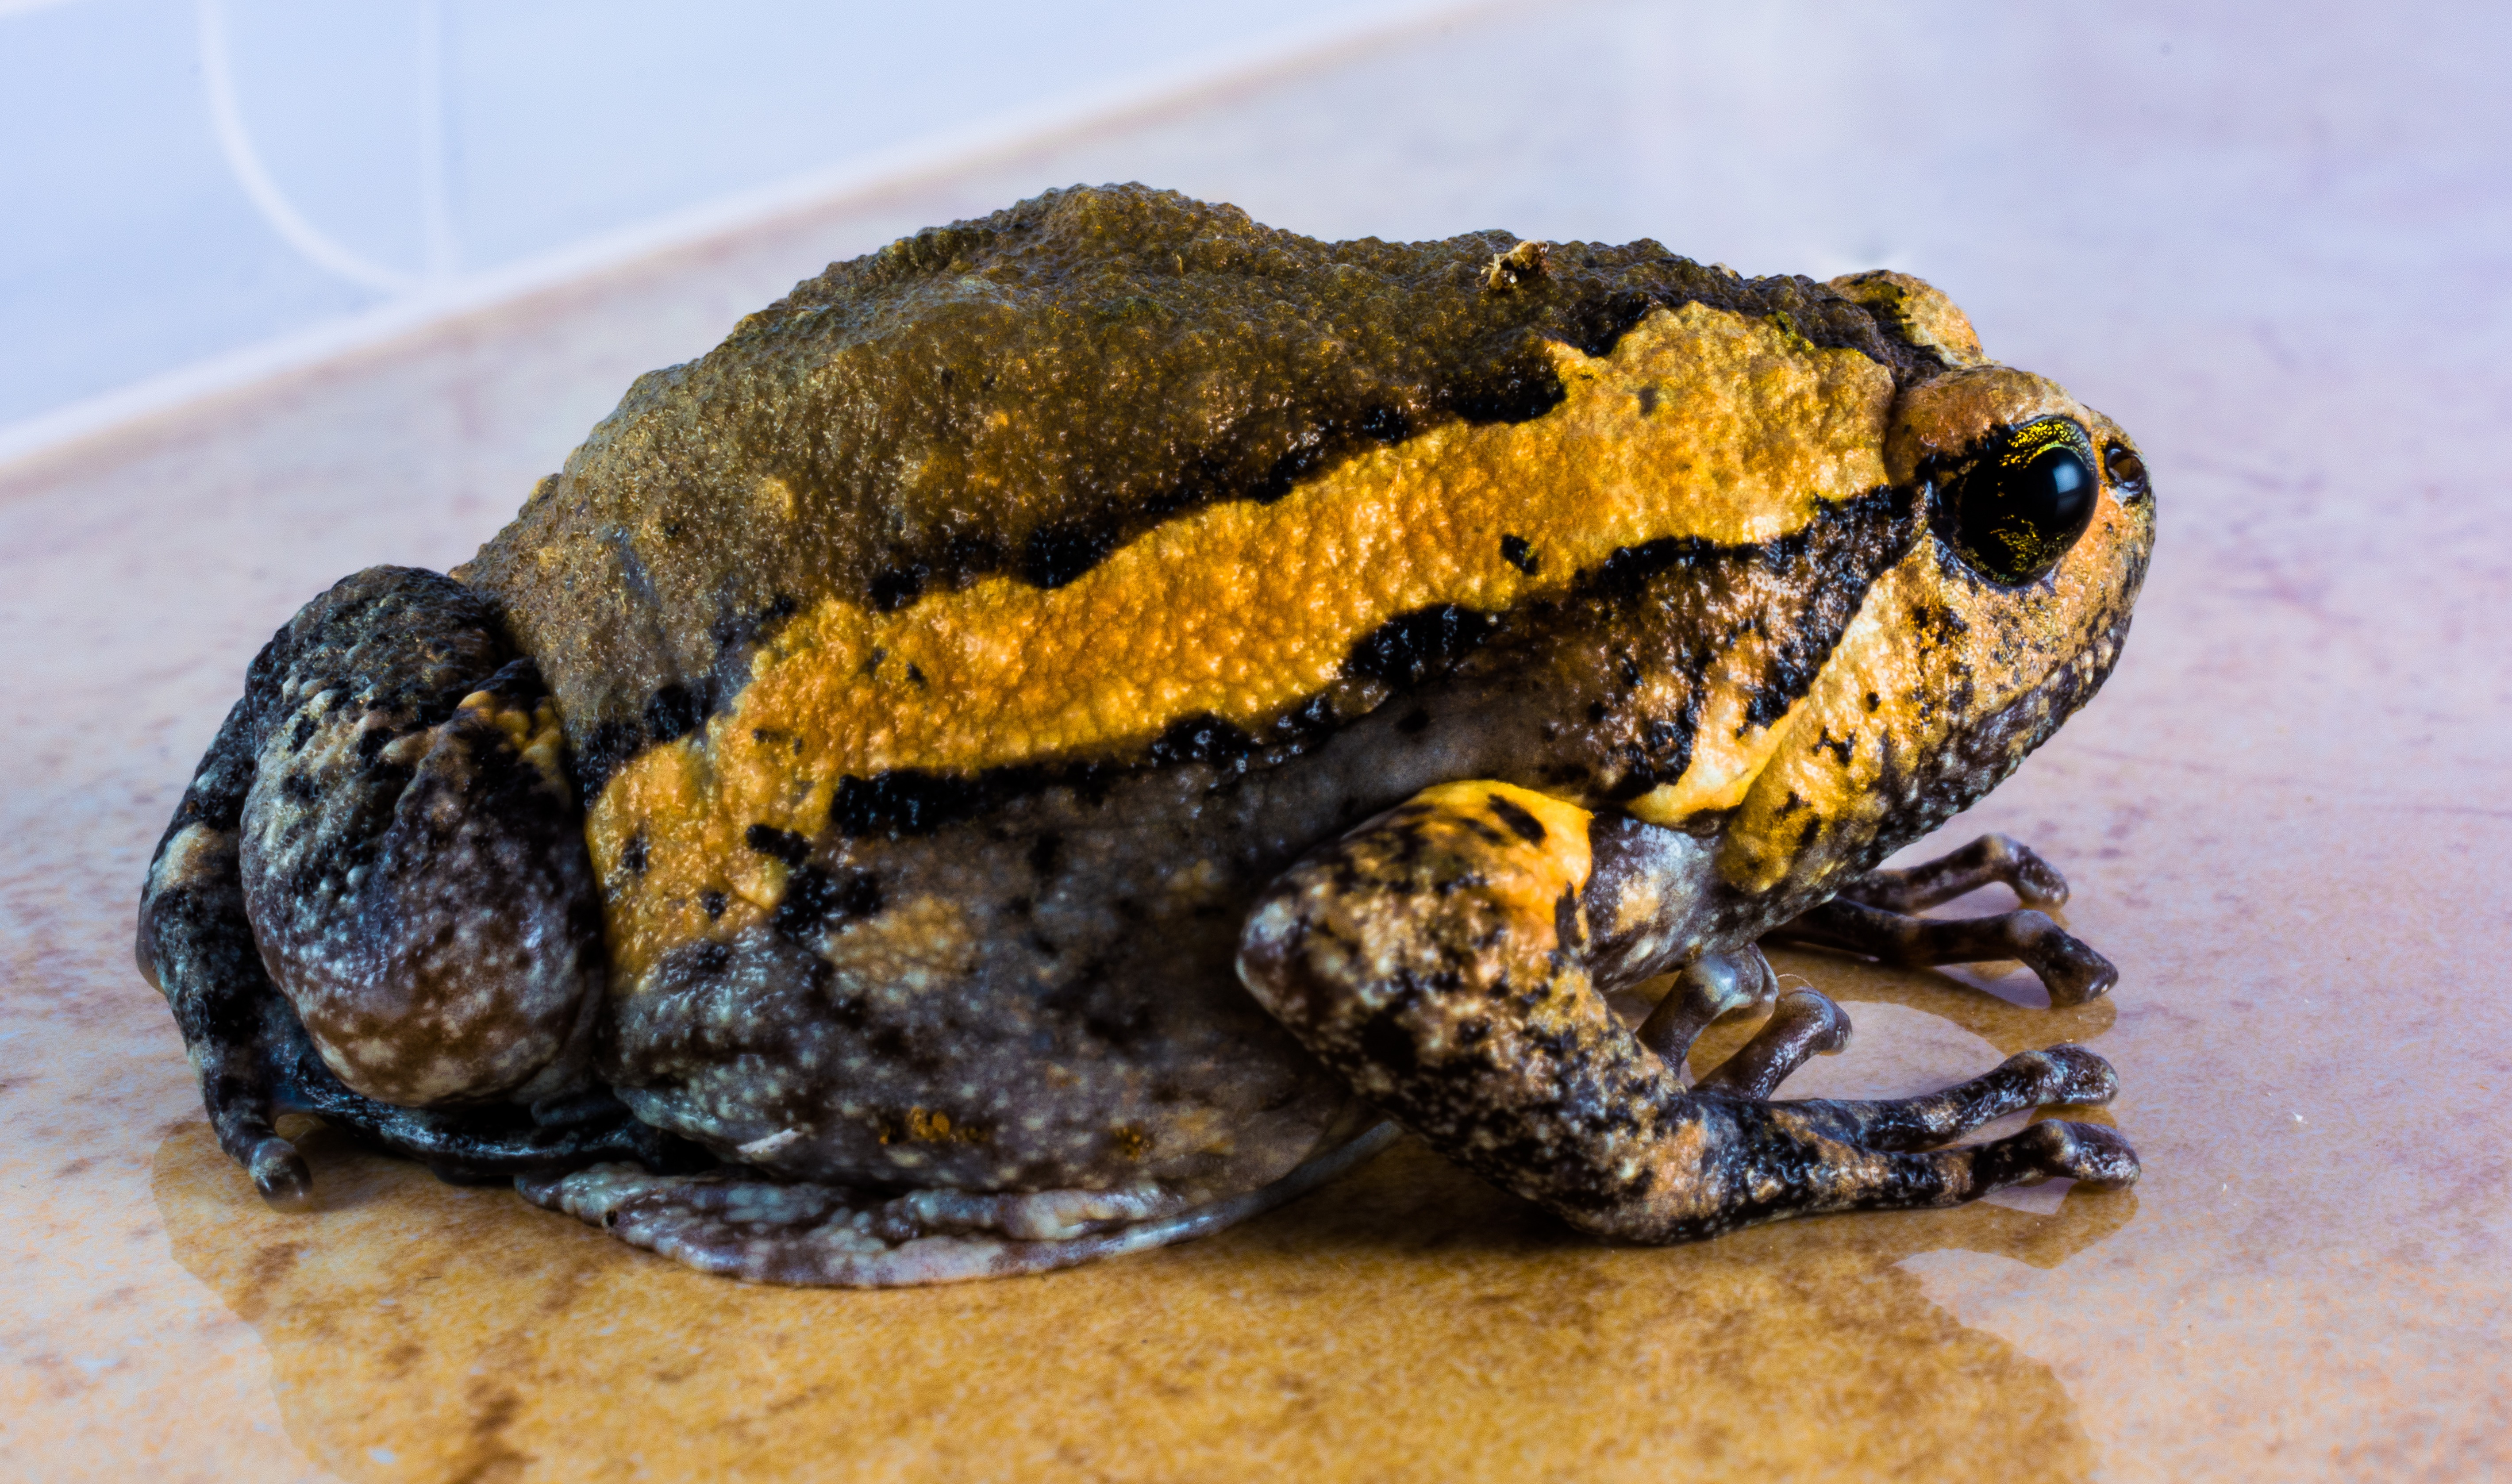
wildlife, frog, toad, amphibian, fauna, vertebrate, amphibians, salamandra, macro photography, anuran, ranidae, salamandridae, european fire salamander